American services and supply in the Siegfried Line campaign

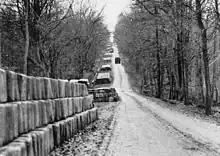
Fuel dump near Stavelot, Belgium

The armies began doing their own decanting, but these efforts met with mixed success. The proper dispensing equipment was not always available, and was often operated inefficiently. Fuel deliveries were sporadic and unpredictable. In November, ADSEC established large depots around Liege to serve First and Ninth Armies, and around Verdun to serve the Third Army. Movements of jerricans to and from Cherbourg were halted, and henceforth all forward movement of fuel was in bulk over the pipelines or by rail. With the opening of Antwerp, fuel for First and Ninth Armies was landed there or at Ostend and transported in tanker cars to Liege, where it was decanted into jerricans. Fuel for the Third Army came from Cherbourg, went to Chartres by pipeline, and then by tanker car to Verdun, where it was decanted. By mid-December, the First Army had 7 days' supply of fuel on hand, the Third Army had 8.8, the Ninth Army had 12.8, and the Communications Zone had 12.03, when the American forces were struck by the German Ardennes offensive. German air raids hit the Third Army decanting point at Mancieulles and the COMZ pipehead at Coubert; a backup facility for Coubert was established at Grisy-Suisnes.